Thomas C. Love

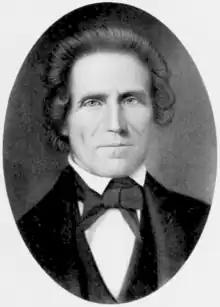

Thomas Cutting Love (November 30, 1789 – September 17, 1853) was a U.S. Representative from New York.